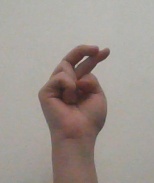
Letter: zay